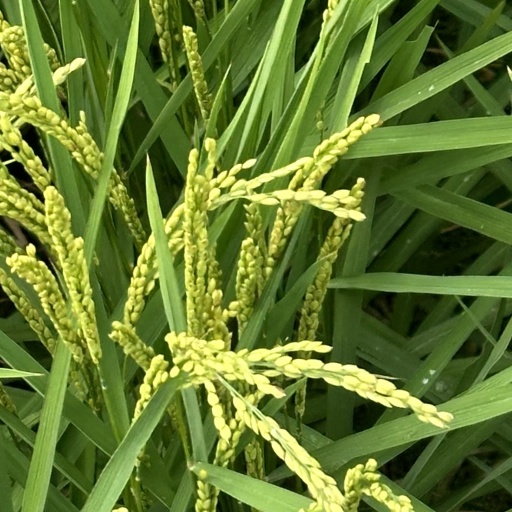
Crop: rice